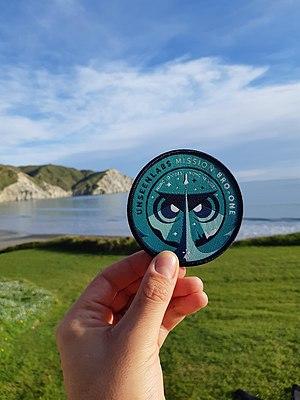
Patch bro-1 photographié par l'équipe UnseenLabs, sur la péninsule de Mahia, en Nouvelle Zélande.
Unseenlabs est une société française spécialisée dans l’interception de signaux radiofréquences depuis l’espace. Basée à Rennes, elle est le premier opérateur privé de CubeSat en France.